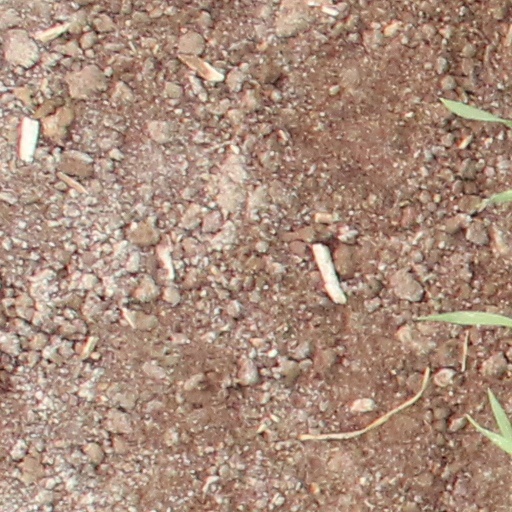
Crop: wheat